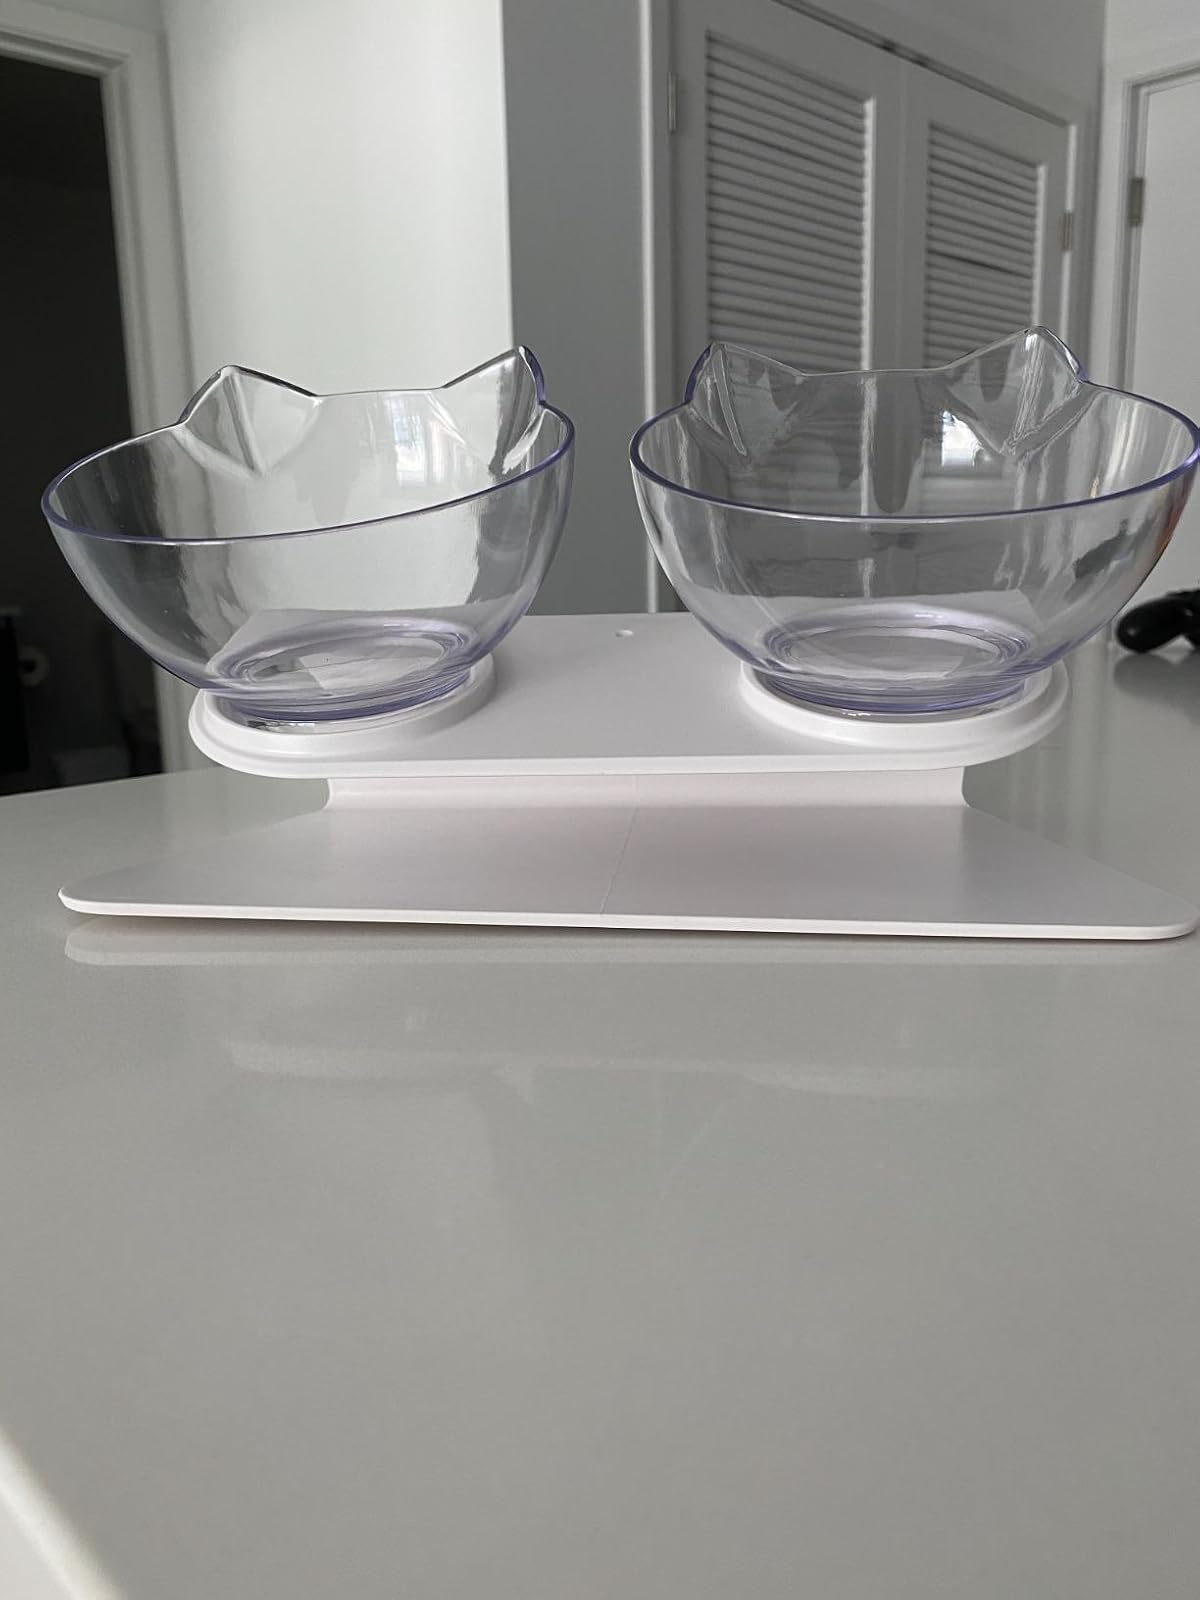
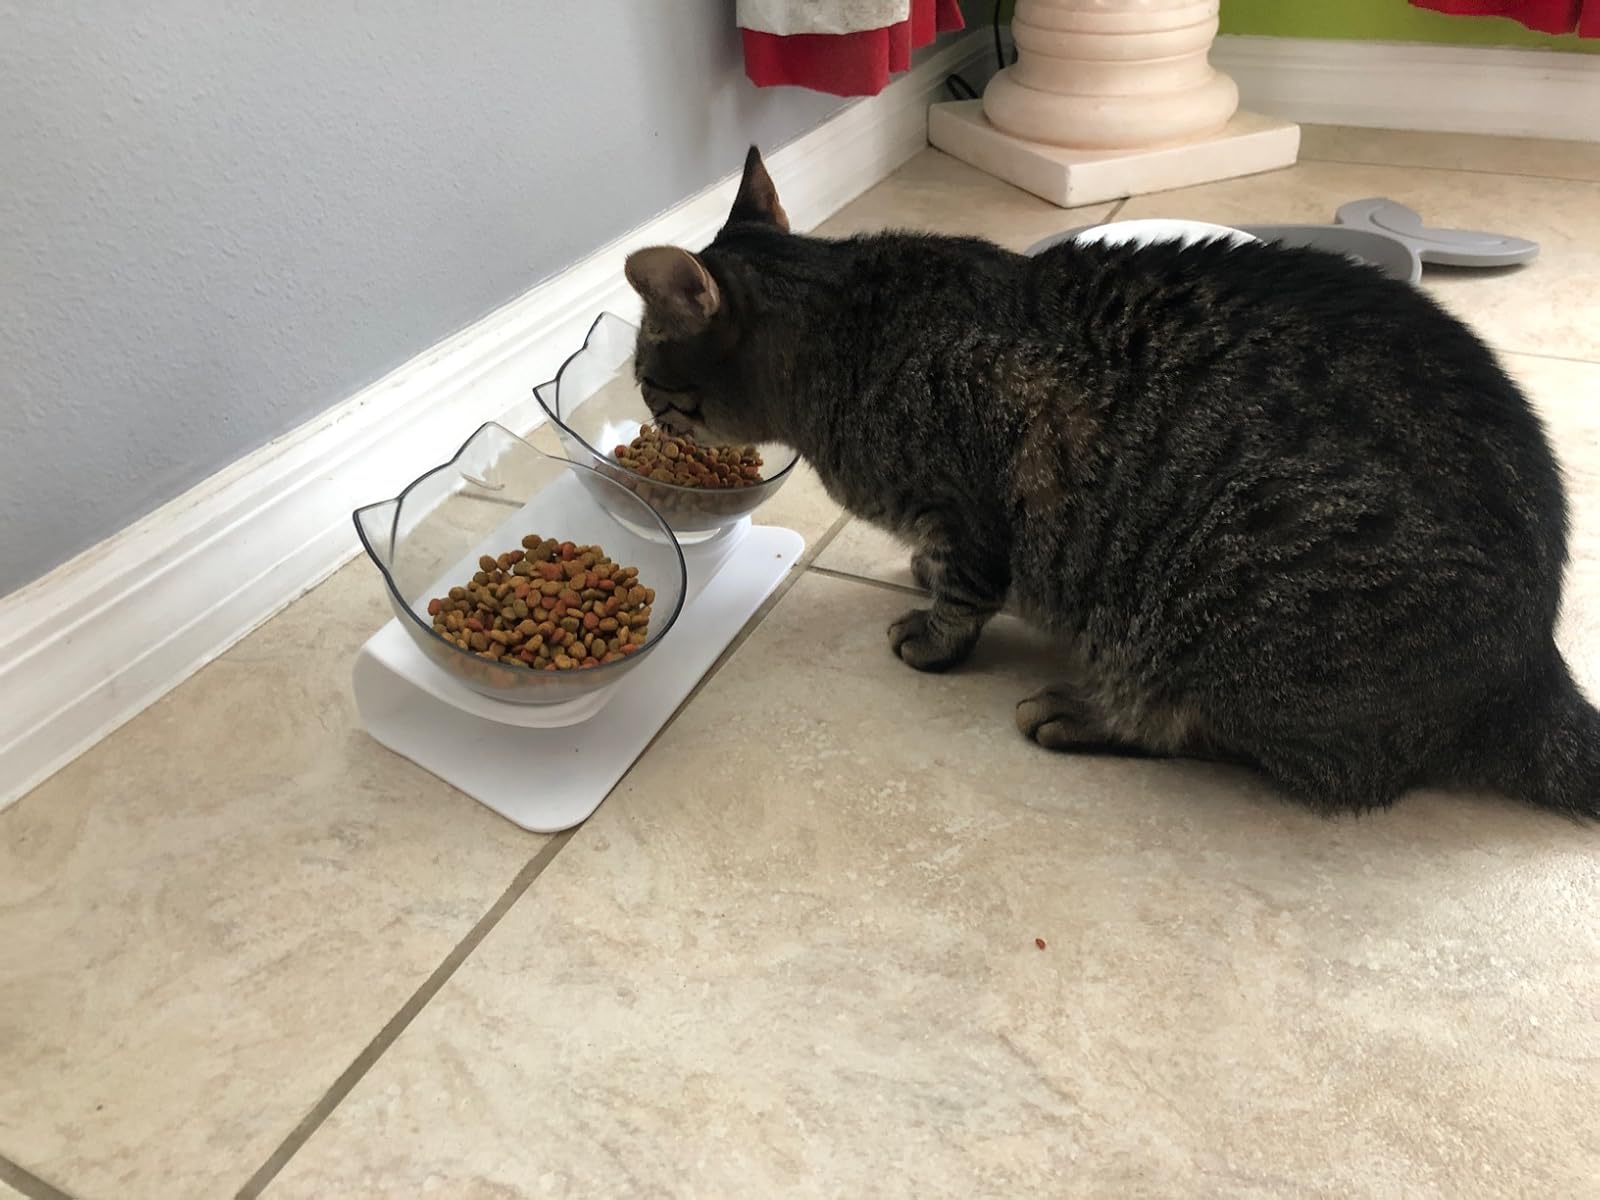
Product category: items_bowl
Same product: yes